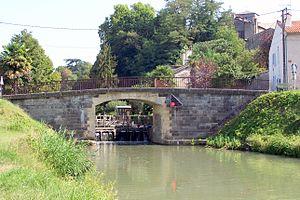
Écluse n° 44 du Mas à Le Mas-d'Agenais (Lot-et-Garonne, France)